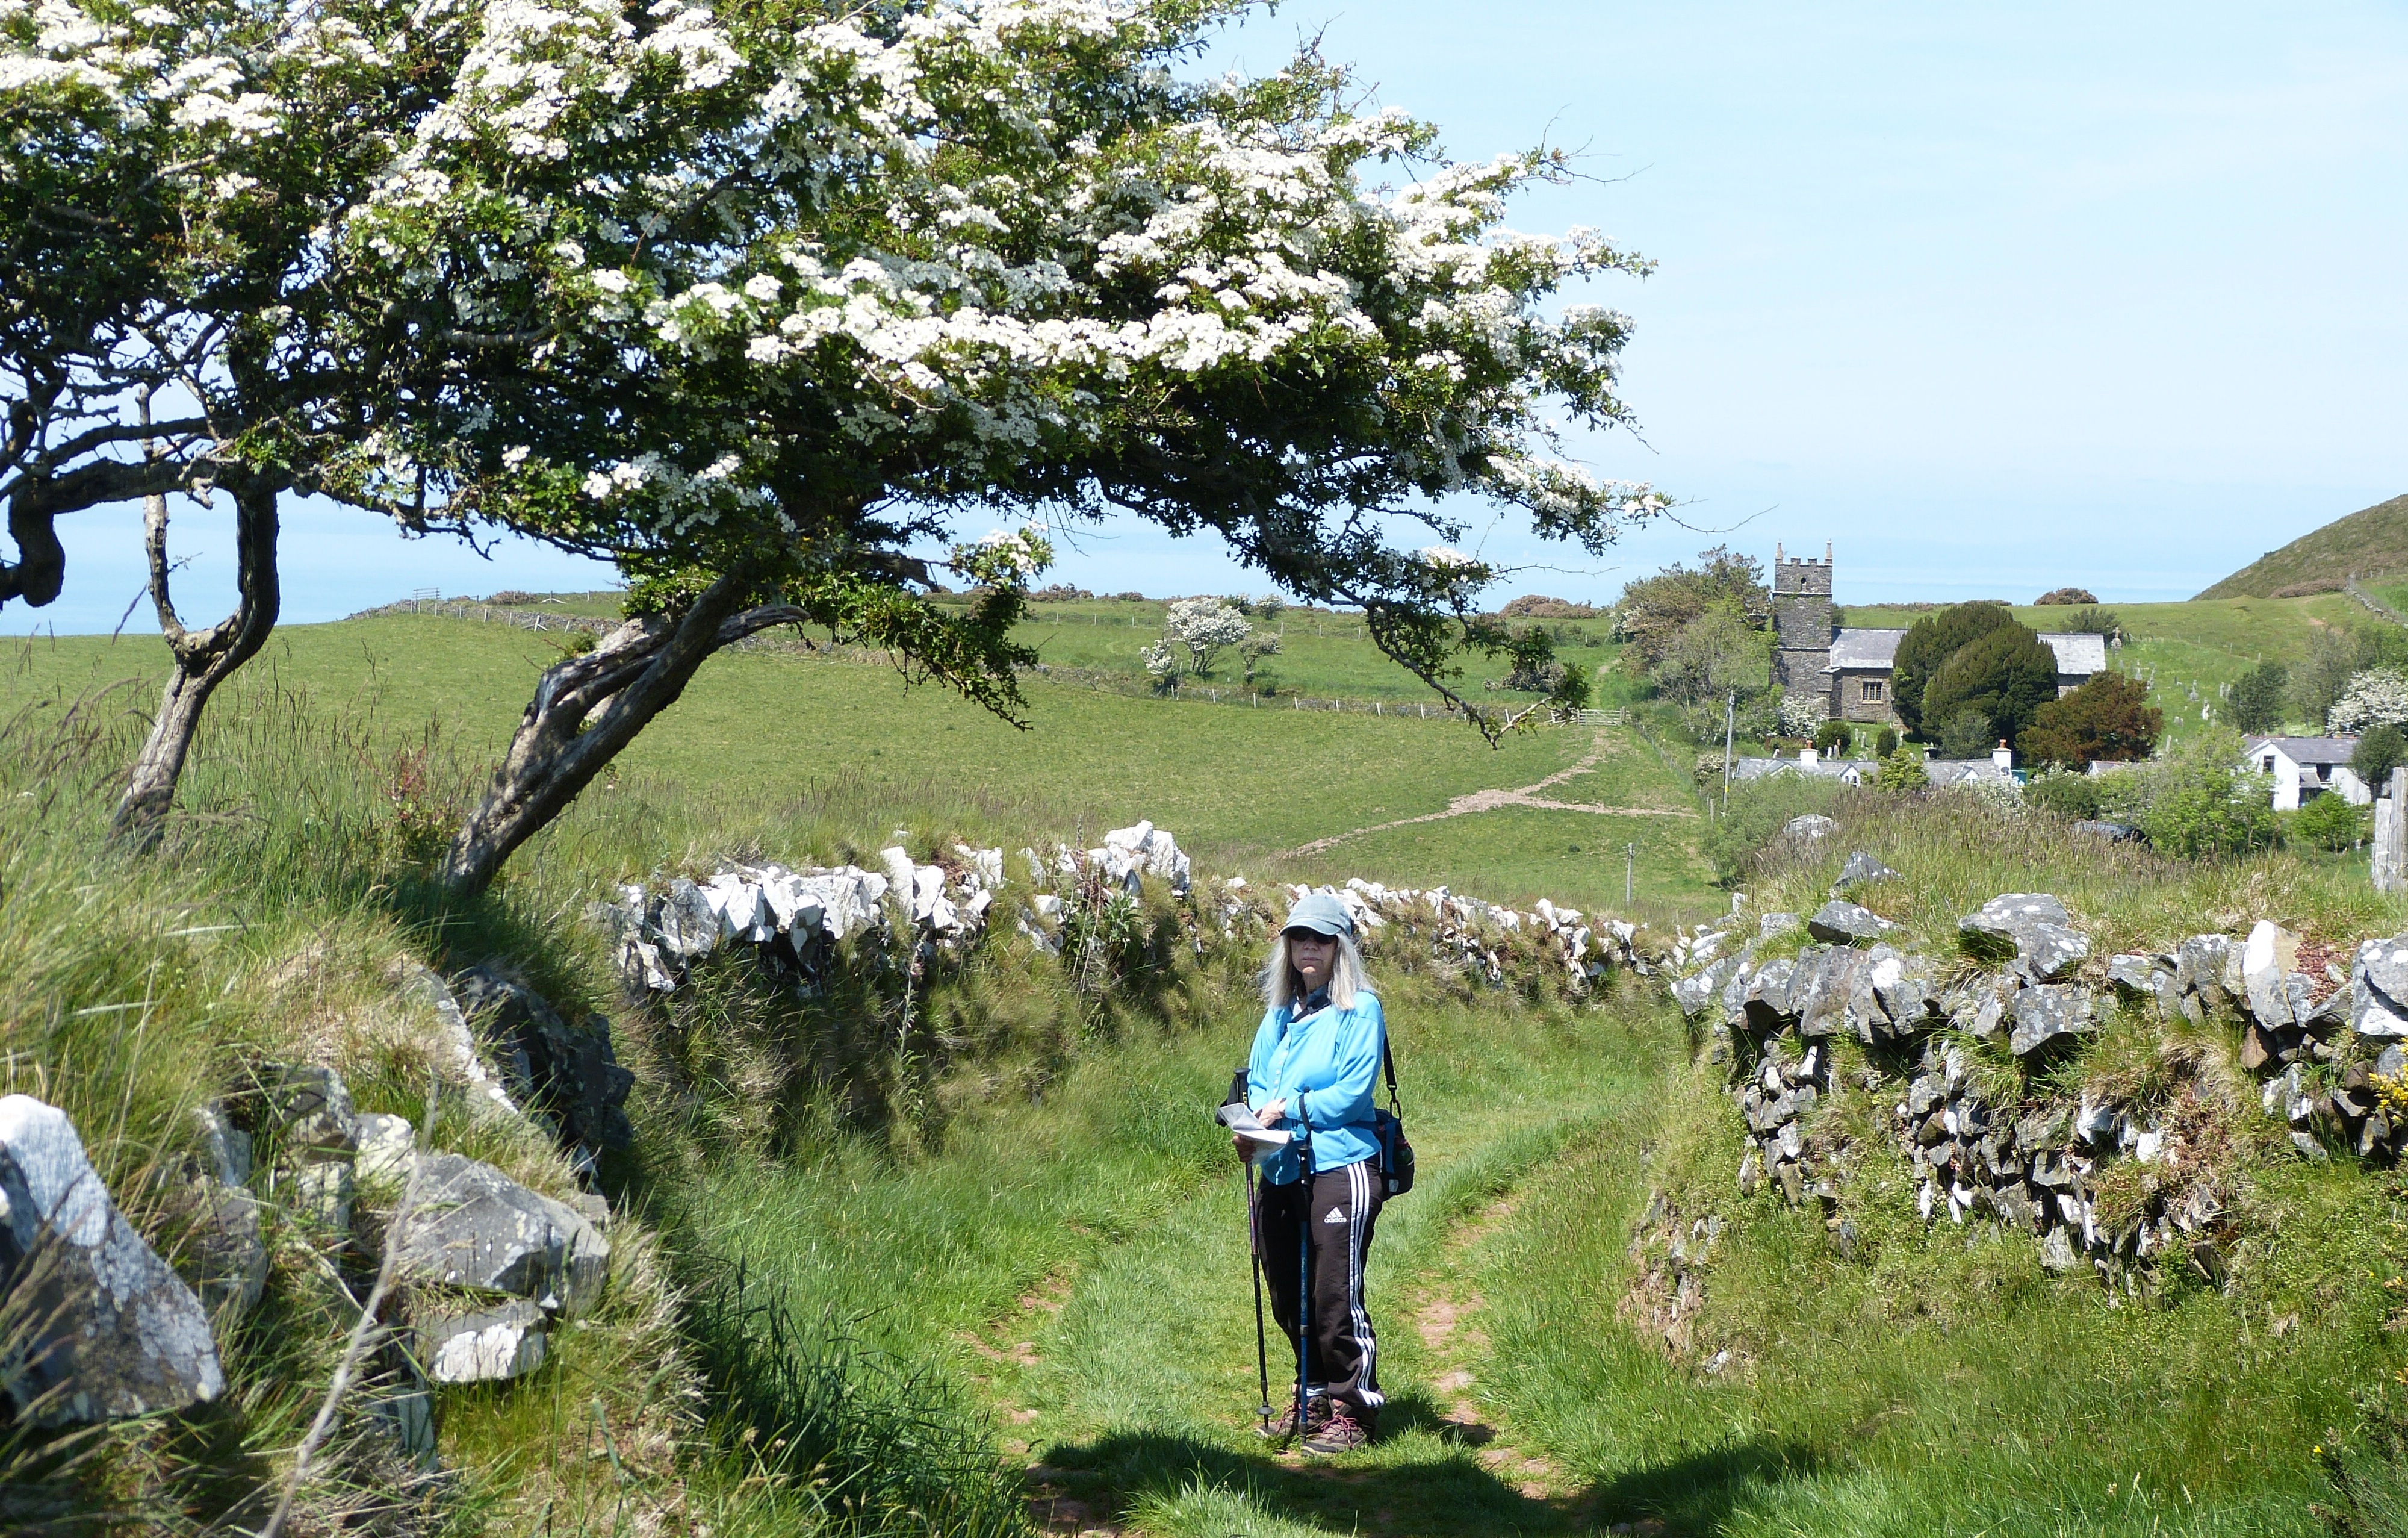
blossom, church, plant, plant community, sky, tree, natural landscape, People in nature, grass, shrub, grassland, groundcover, landscape, meadow, hill, leisure, recreation, pasture, hiking equipment, chaparral, trunk, prairie, rock, walking, shrubland, wildflower, plantation, field, sheep, flowering plant